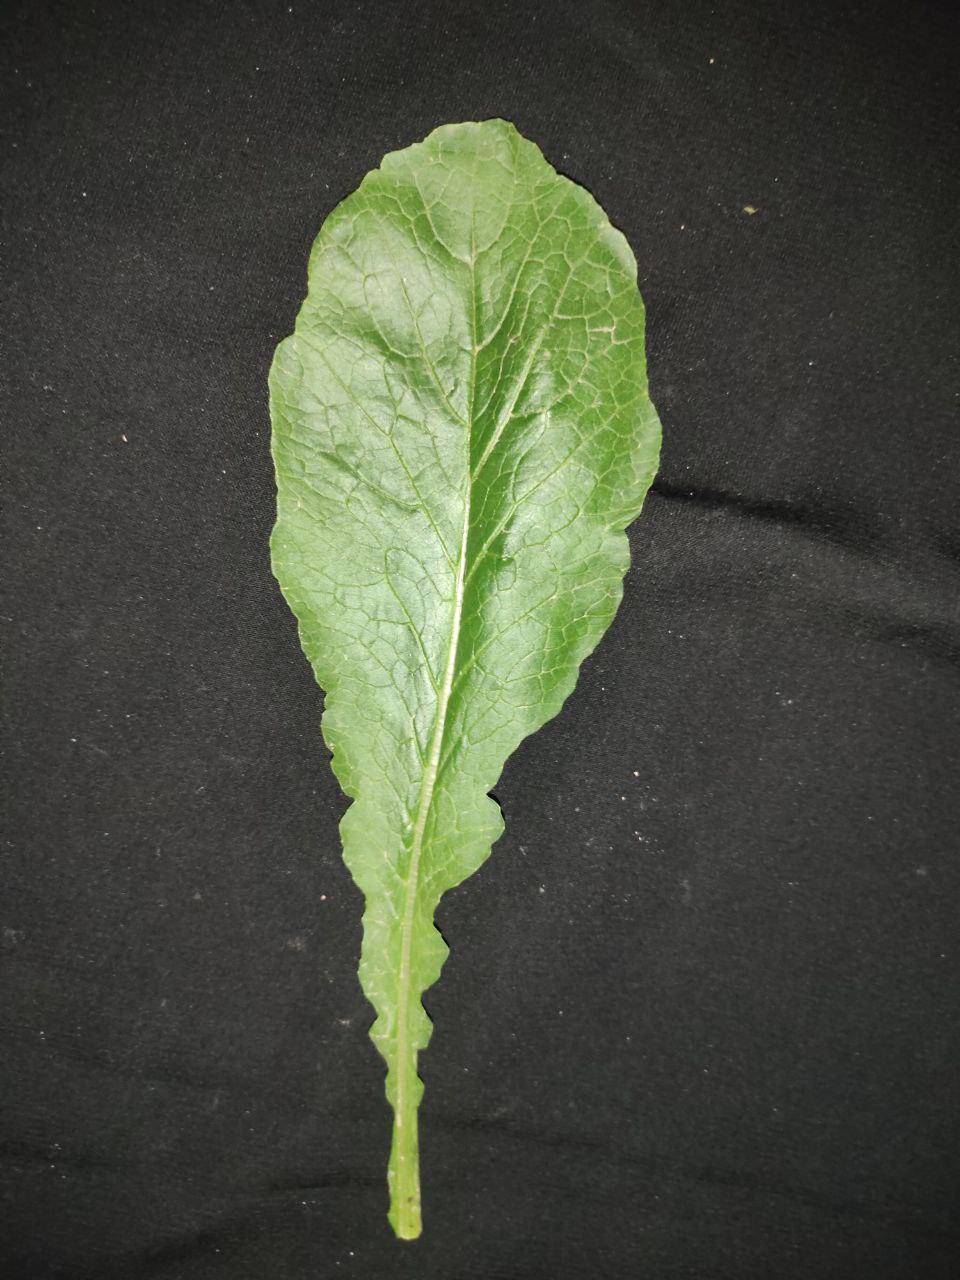
Label: Fresh leaf